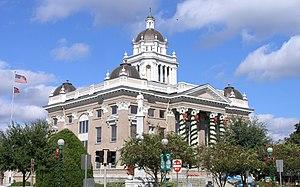
Valdosta est une ville des États-Unis, siège du comté de Lowndes en Géorgie. Selon le recensement de 2000, la population de la ville était de 43 724 habitants alors qu'en 2006 la population était estimée à 45 529 habitants. La population de l'aire métropolitaine de Valdosta était peuplée en 2006 de 126 305 habitants.